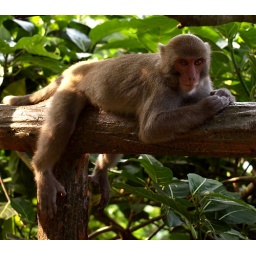
One of many monkeys living in and around this old abandoned temple, high in the mountains of Taiwan.